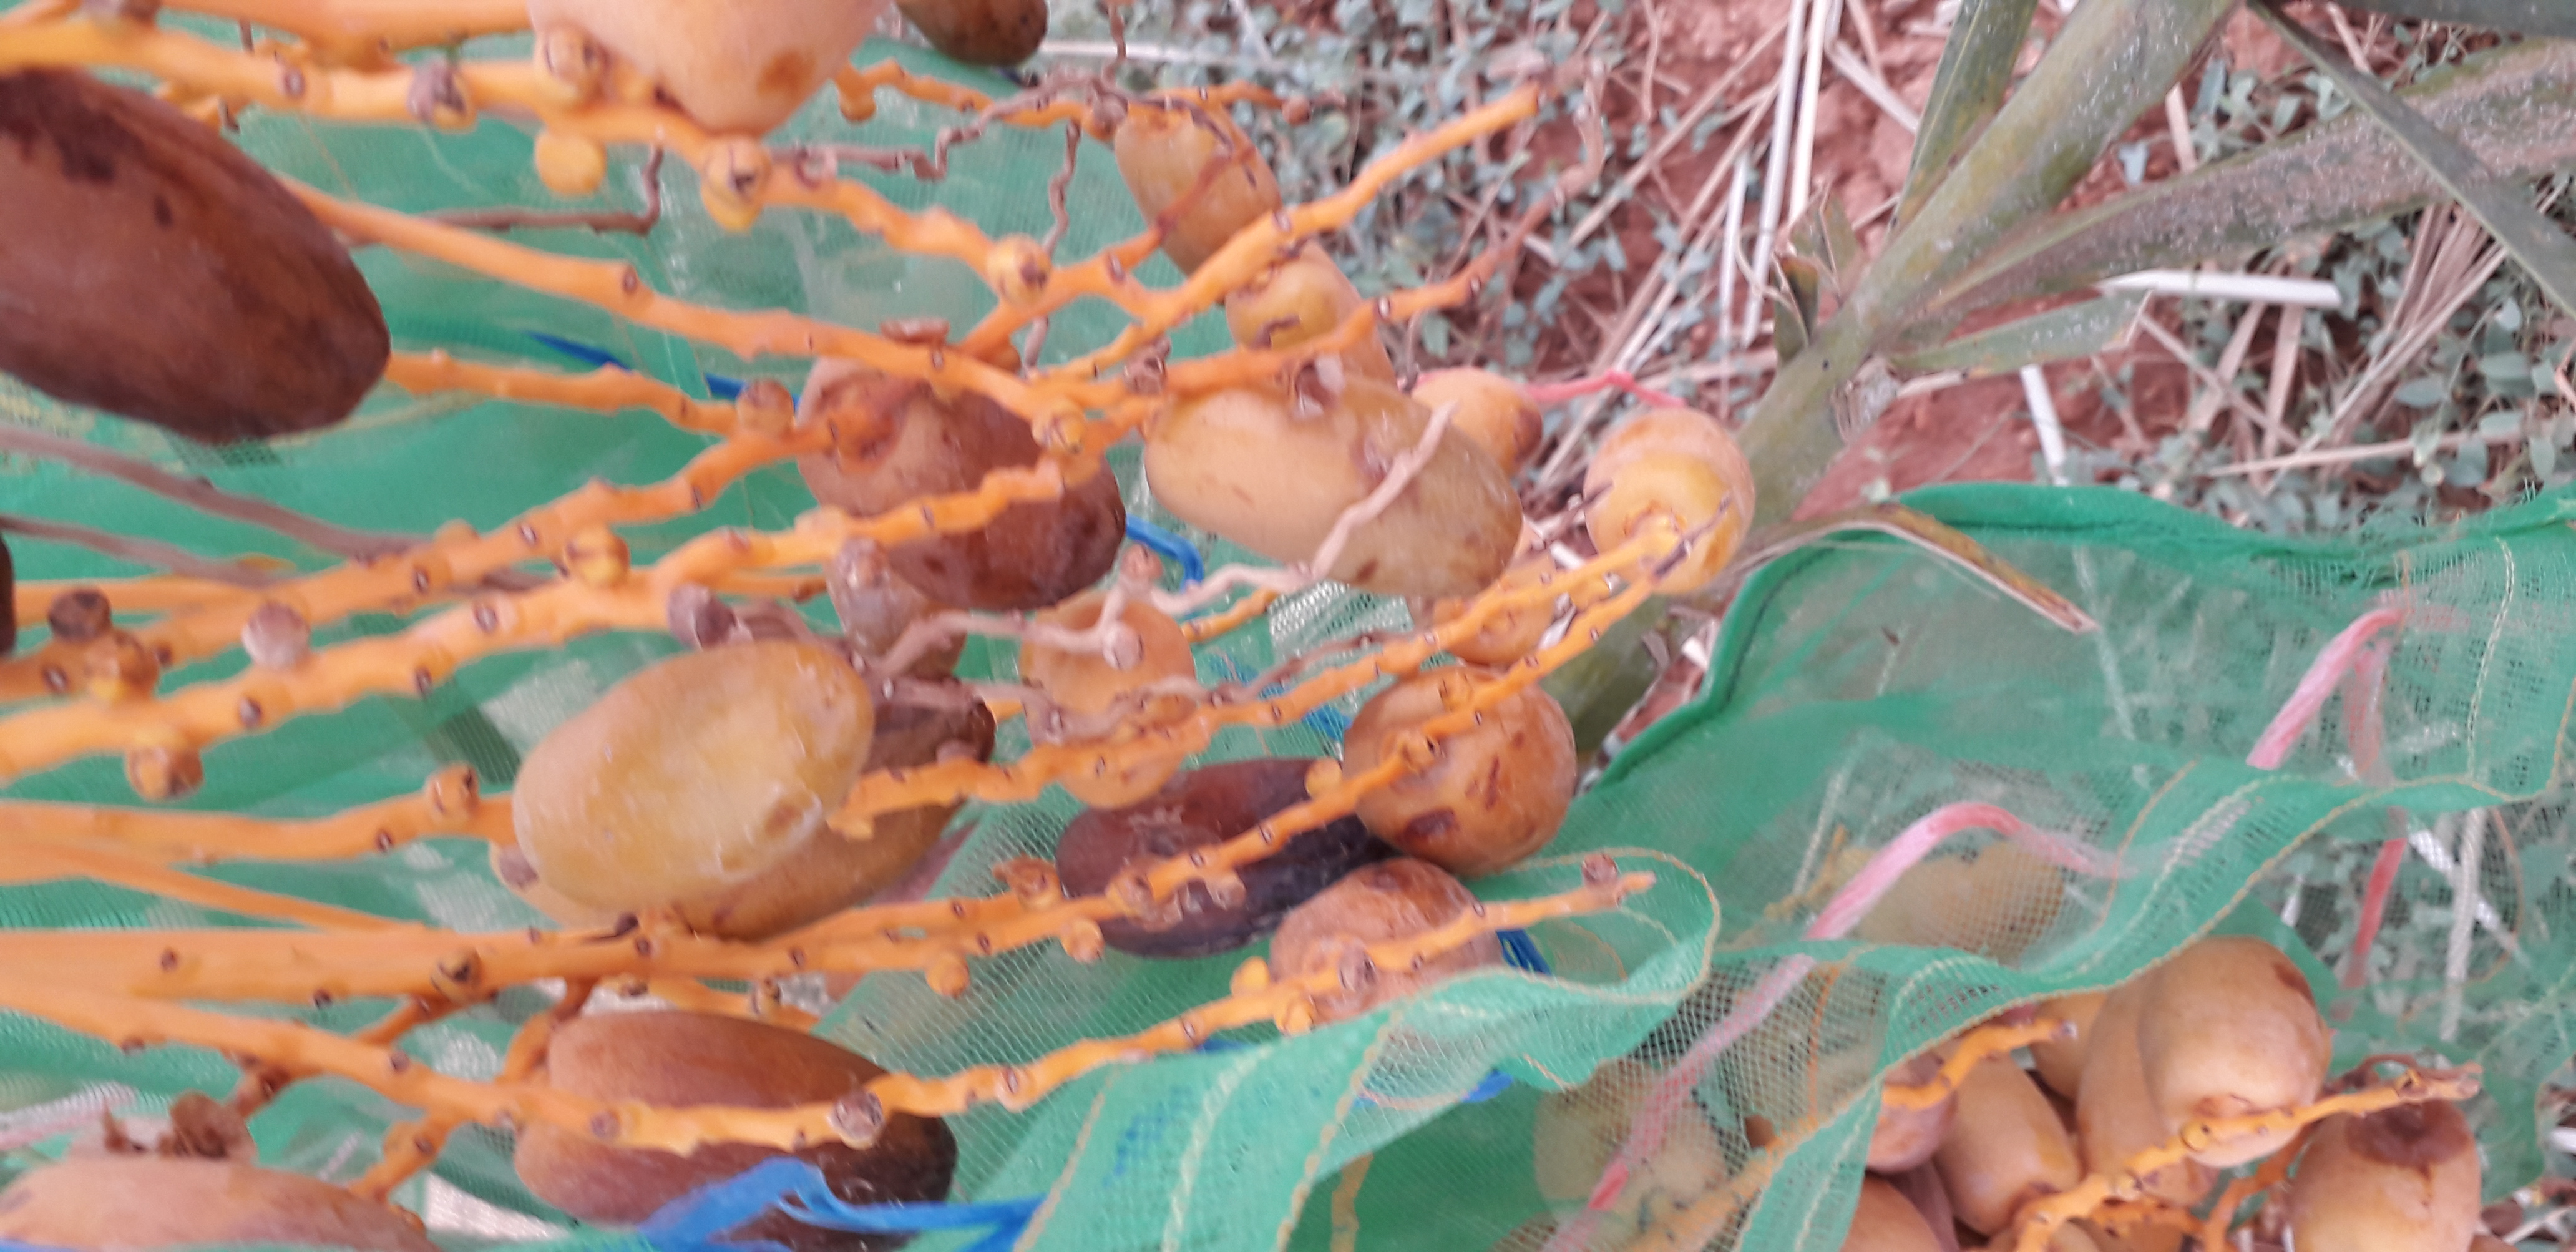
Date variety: Boumajhoul